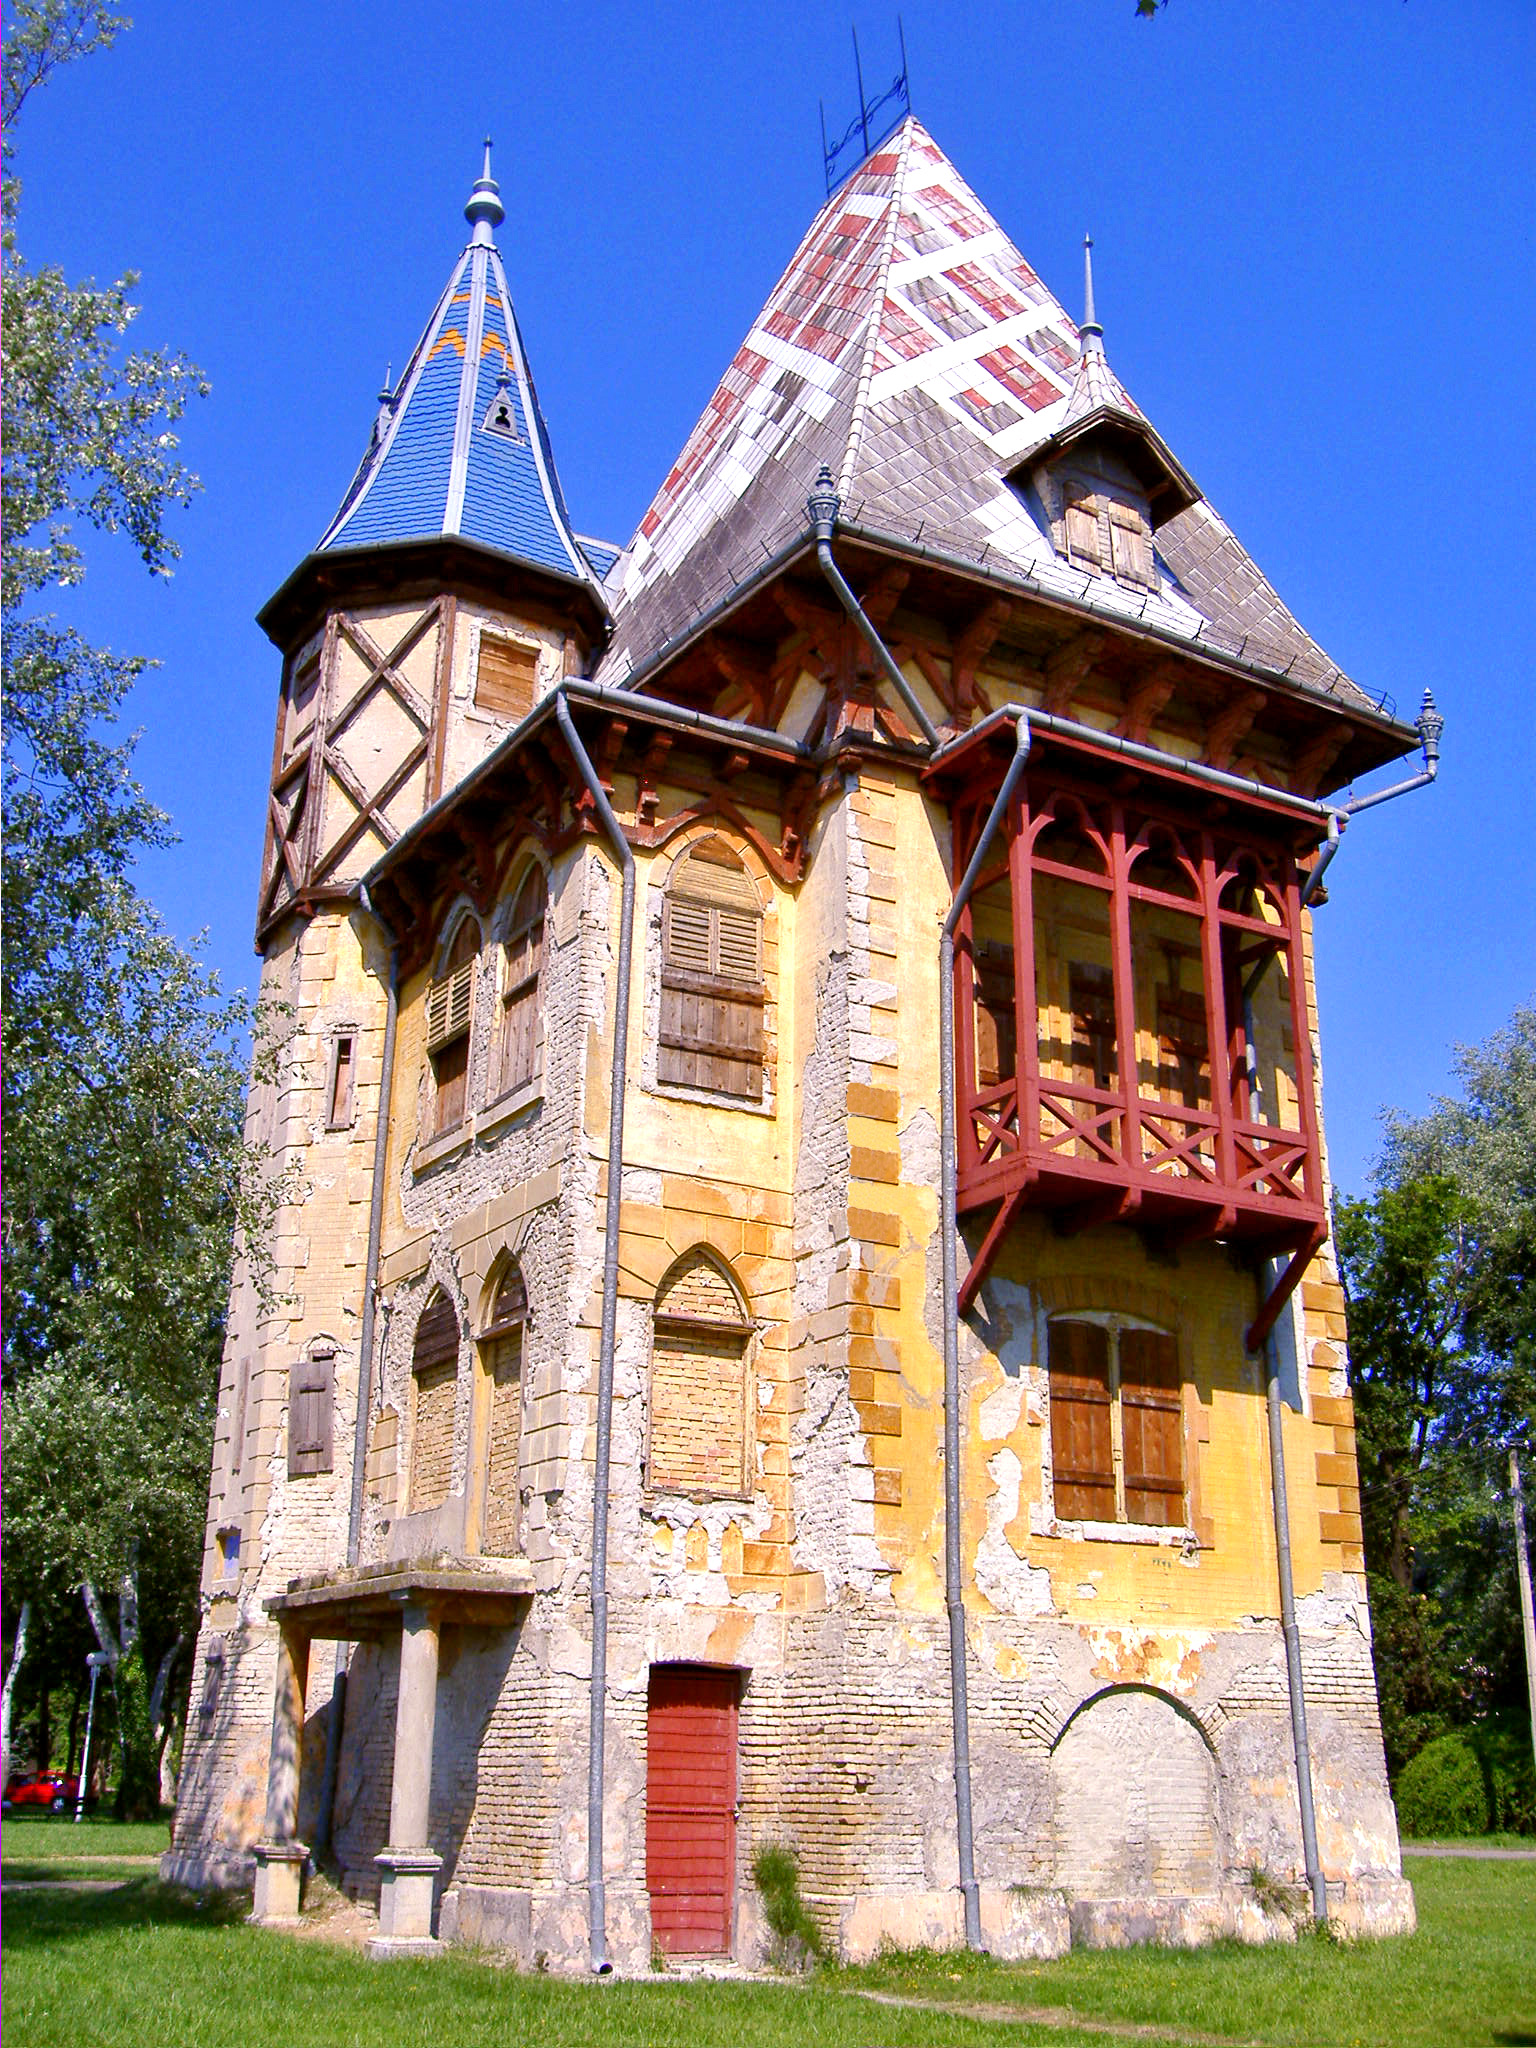
owl, tower, Palic, lake, villa, spa, center, architecture, art deco, secession, art, subotica, vojvodina, serbia, photo, summer, medieval architecture, building, house, chateau, chapel, mansion, facade, estate, turret, historic house, manor house, historic site, steeple